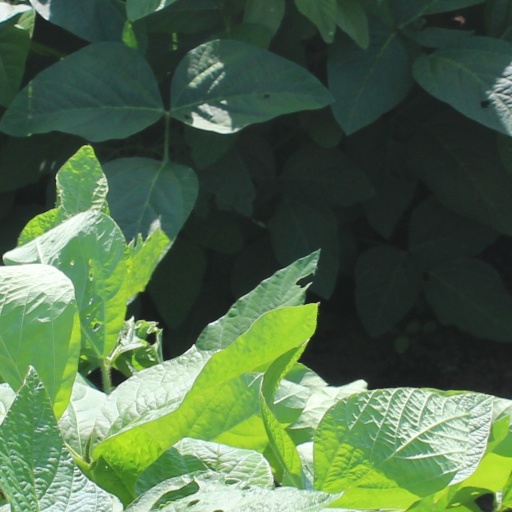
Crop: soybean